Apartment

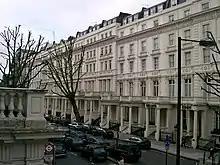
Georgian terraced townhouses in London, England. The black railings enclose the basement areas, which in the twentieth century were converted to garden flats.

Australian English and New Zealand English traditionally used the term ' (although it also applies to any rental property), and more recently also use the terms ' or "". In Australia, a " refers to flats, apartments or even semi-detached houses. In Australia, the terms "", "" and "" are largely used interchangeably. Newer high-rise buildings are more often marketed as "", as the term "" carries colloquial connotations. The term condominium or condo is rarely used in Australia despite attempts by developers to market it.